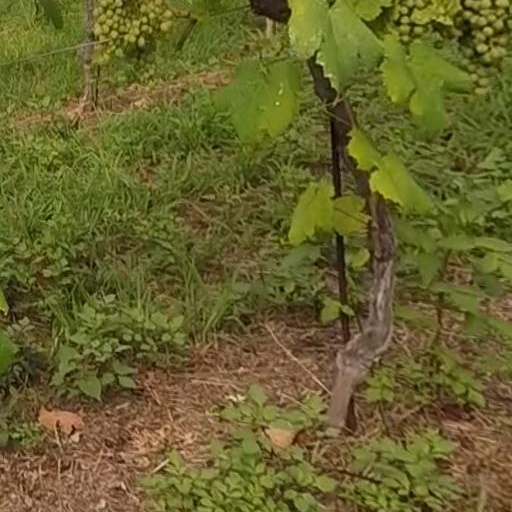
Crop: grape